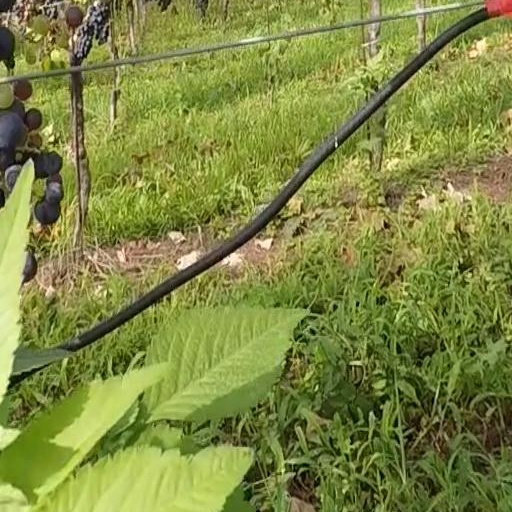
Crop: grape